Elez Koçi

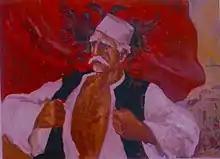
Painting of Elez Koçi.

Elez Koci (Elez Sadik Koçi) (1856–1916) was a prominent Albanian independence activist from the region of Dibër, Albania. He was born on 1856, in Ostren i Madh, Dibër, in the present-day municipality of Bulqizë. He attended elementary studies in Debar and in 1876 finished the theological high school in Monastir.